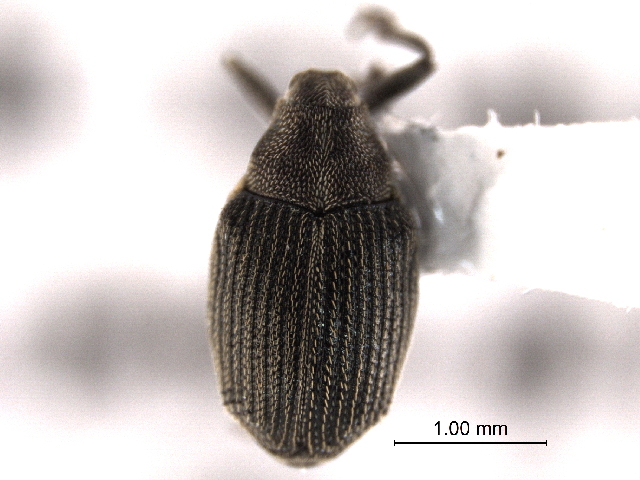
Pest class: Cabbage_seedpod_weevil